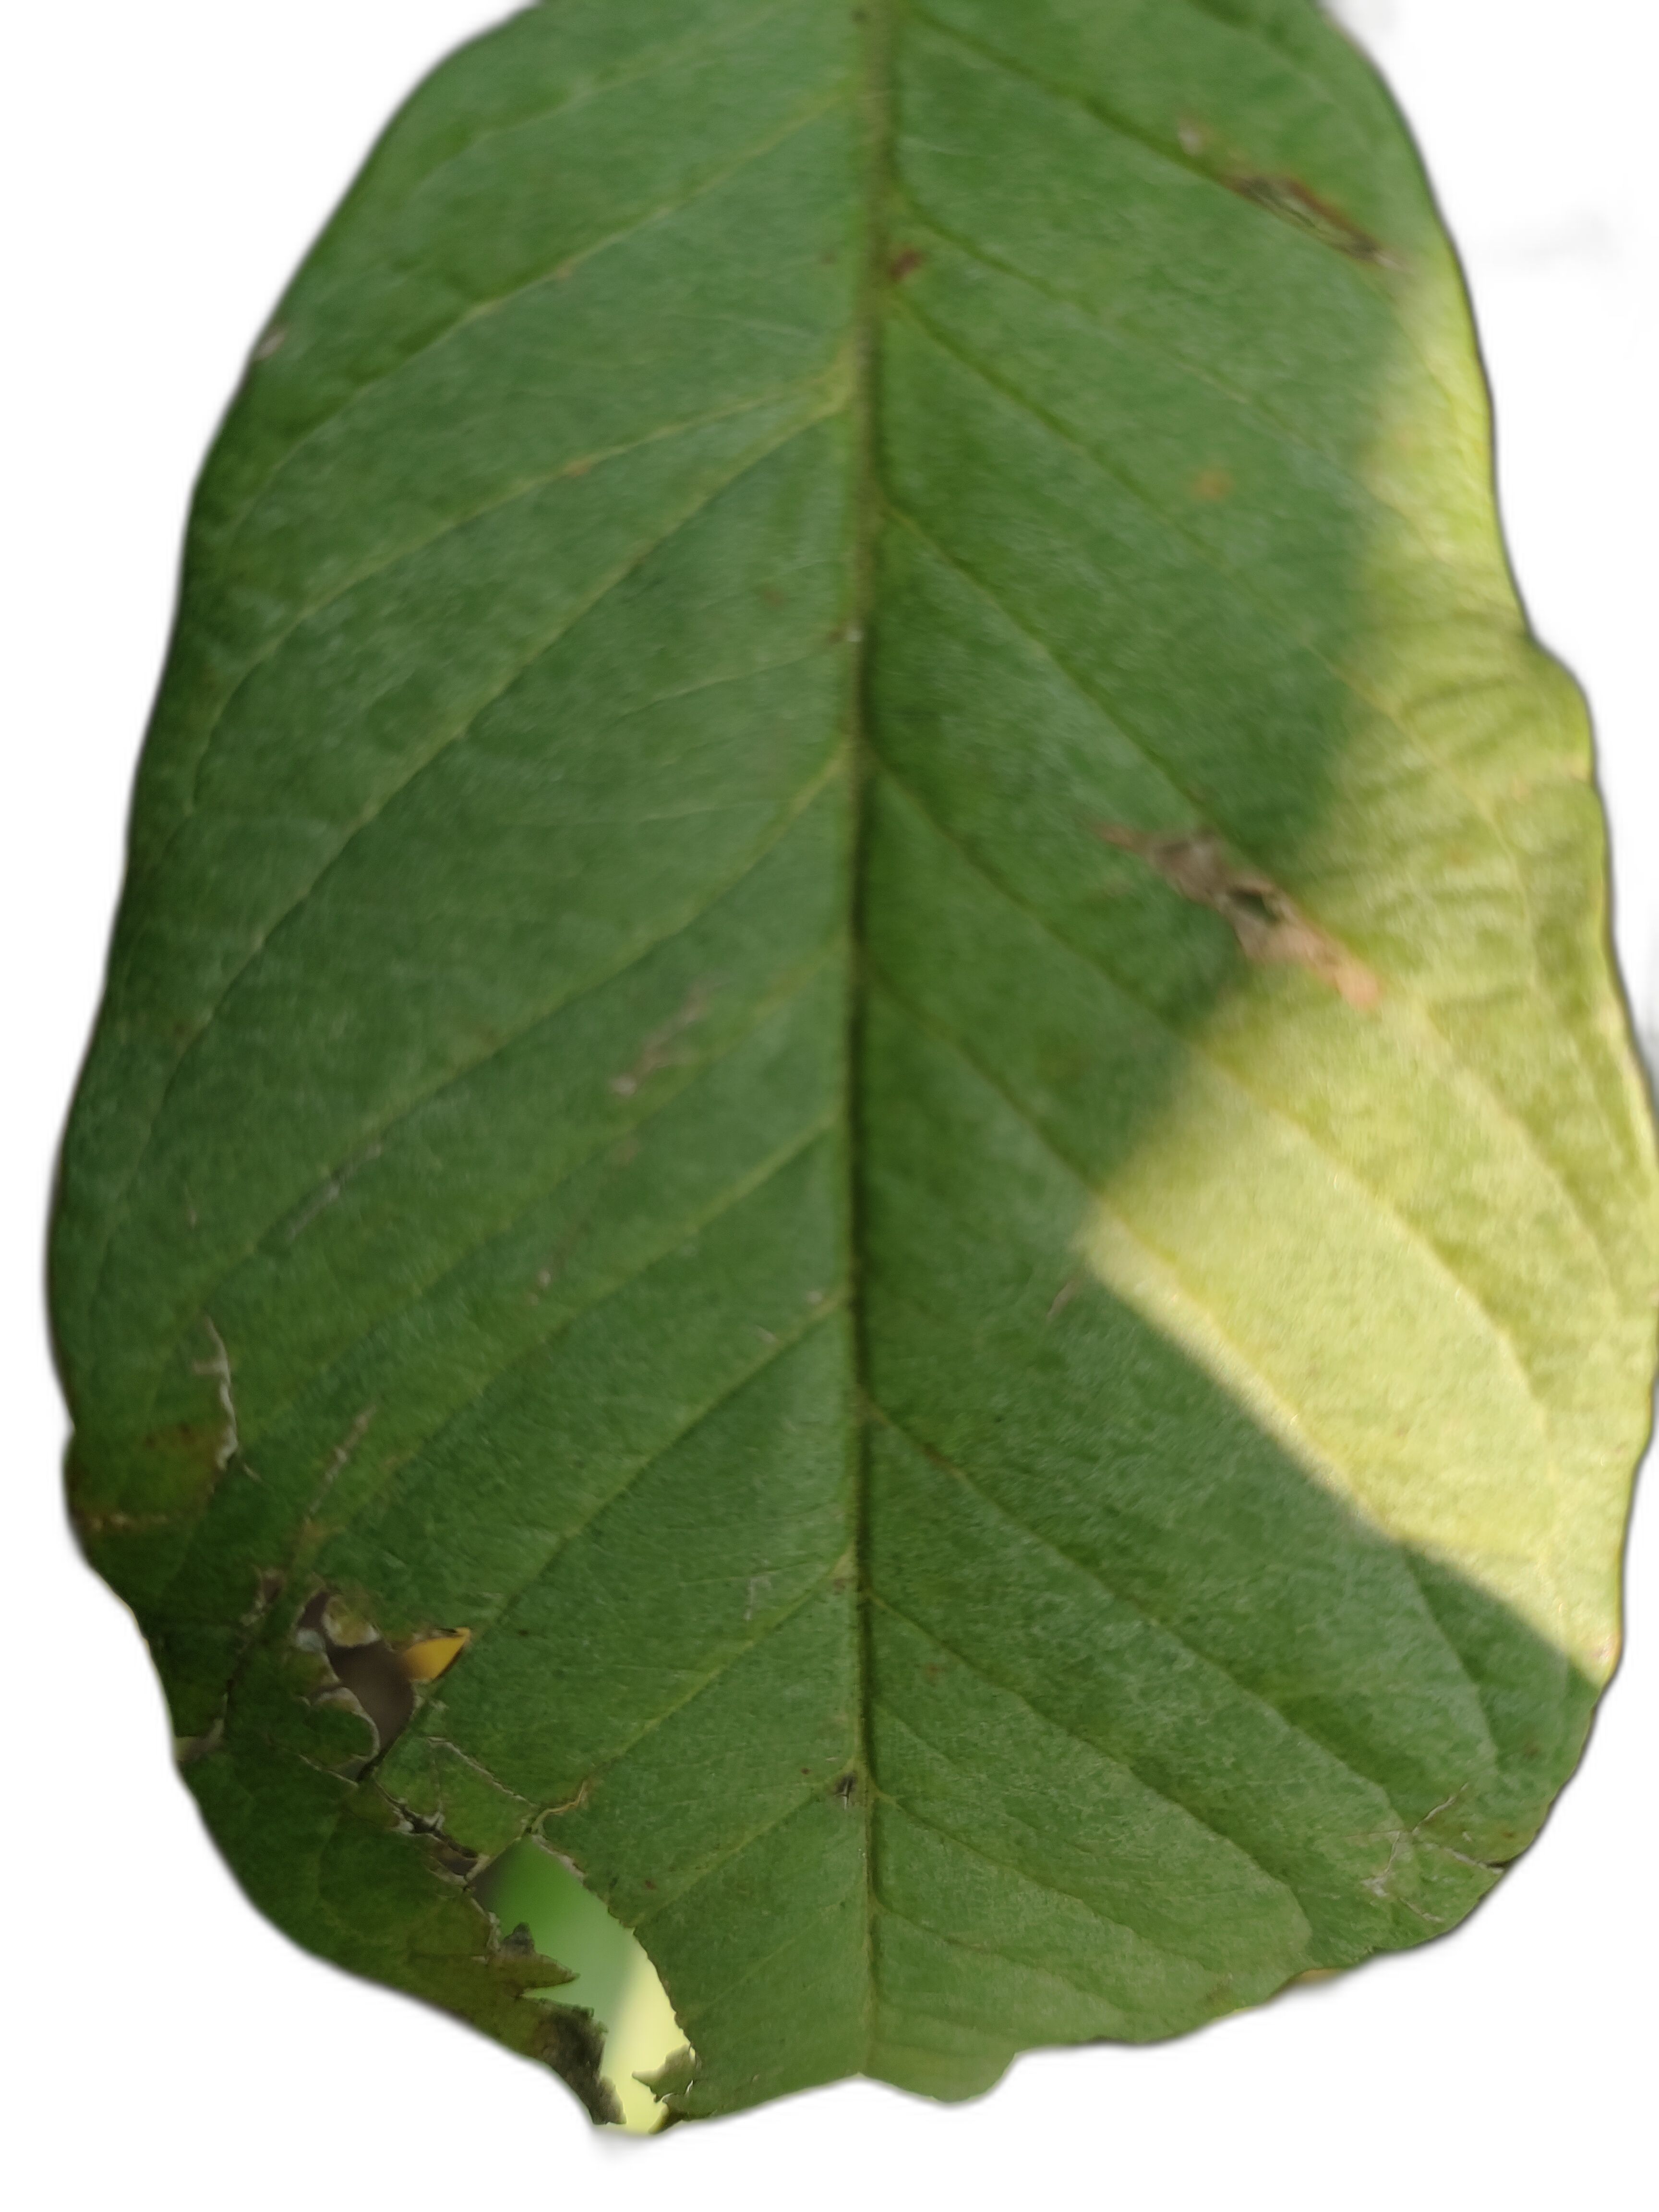
Plant part: leaf
Disease: Canker